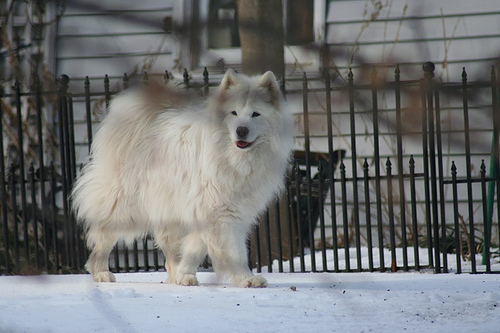
Animal: dog
Breed: samoyed